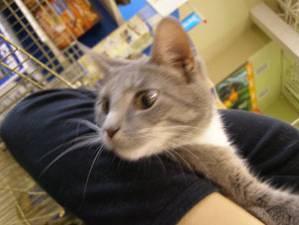
cat